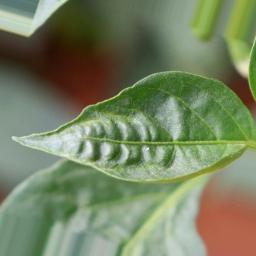
Label: mites_and_trips